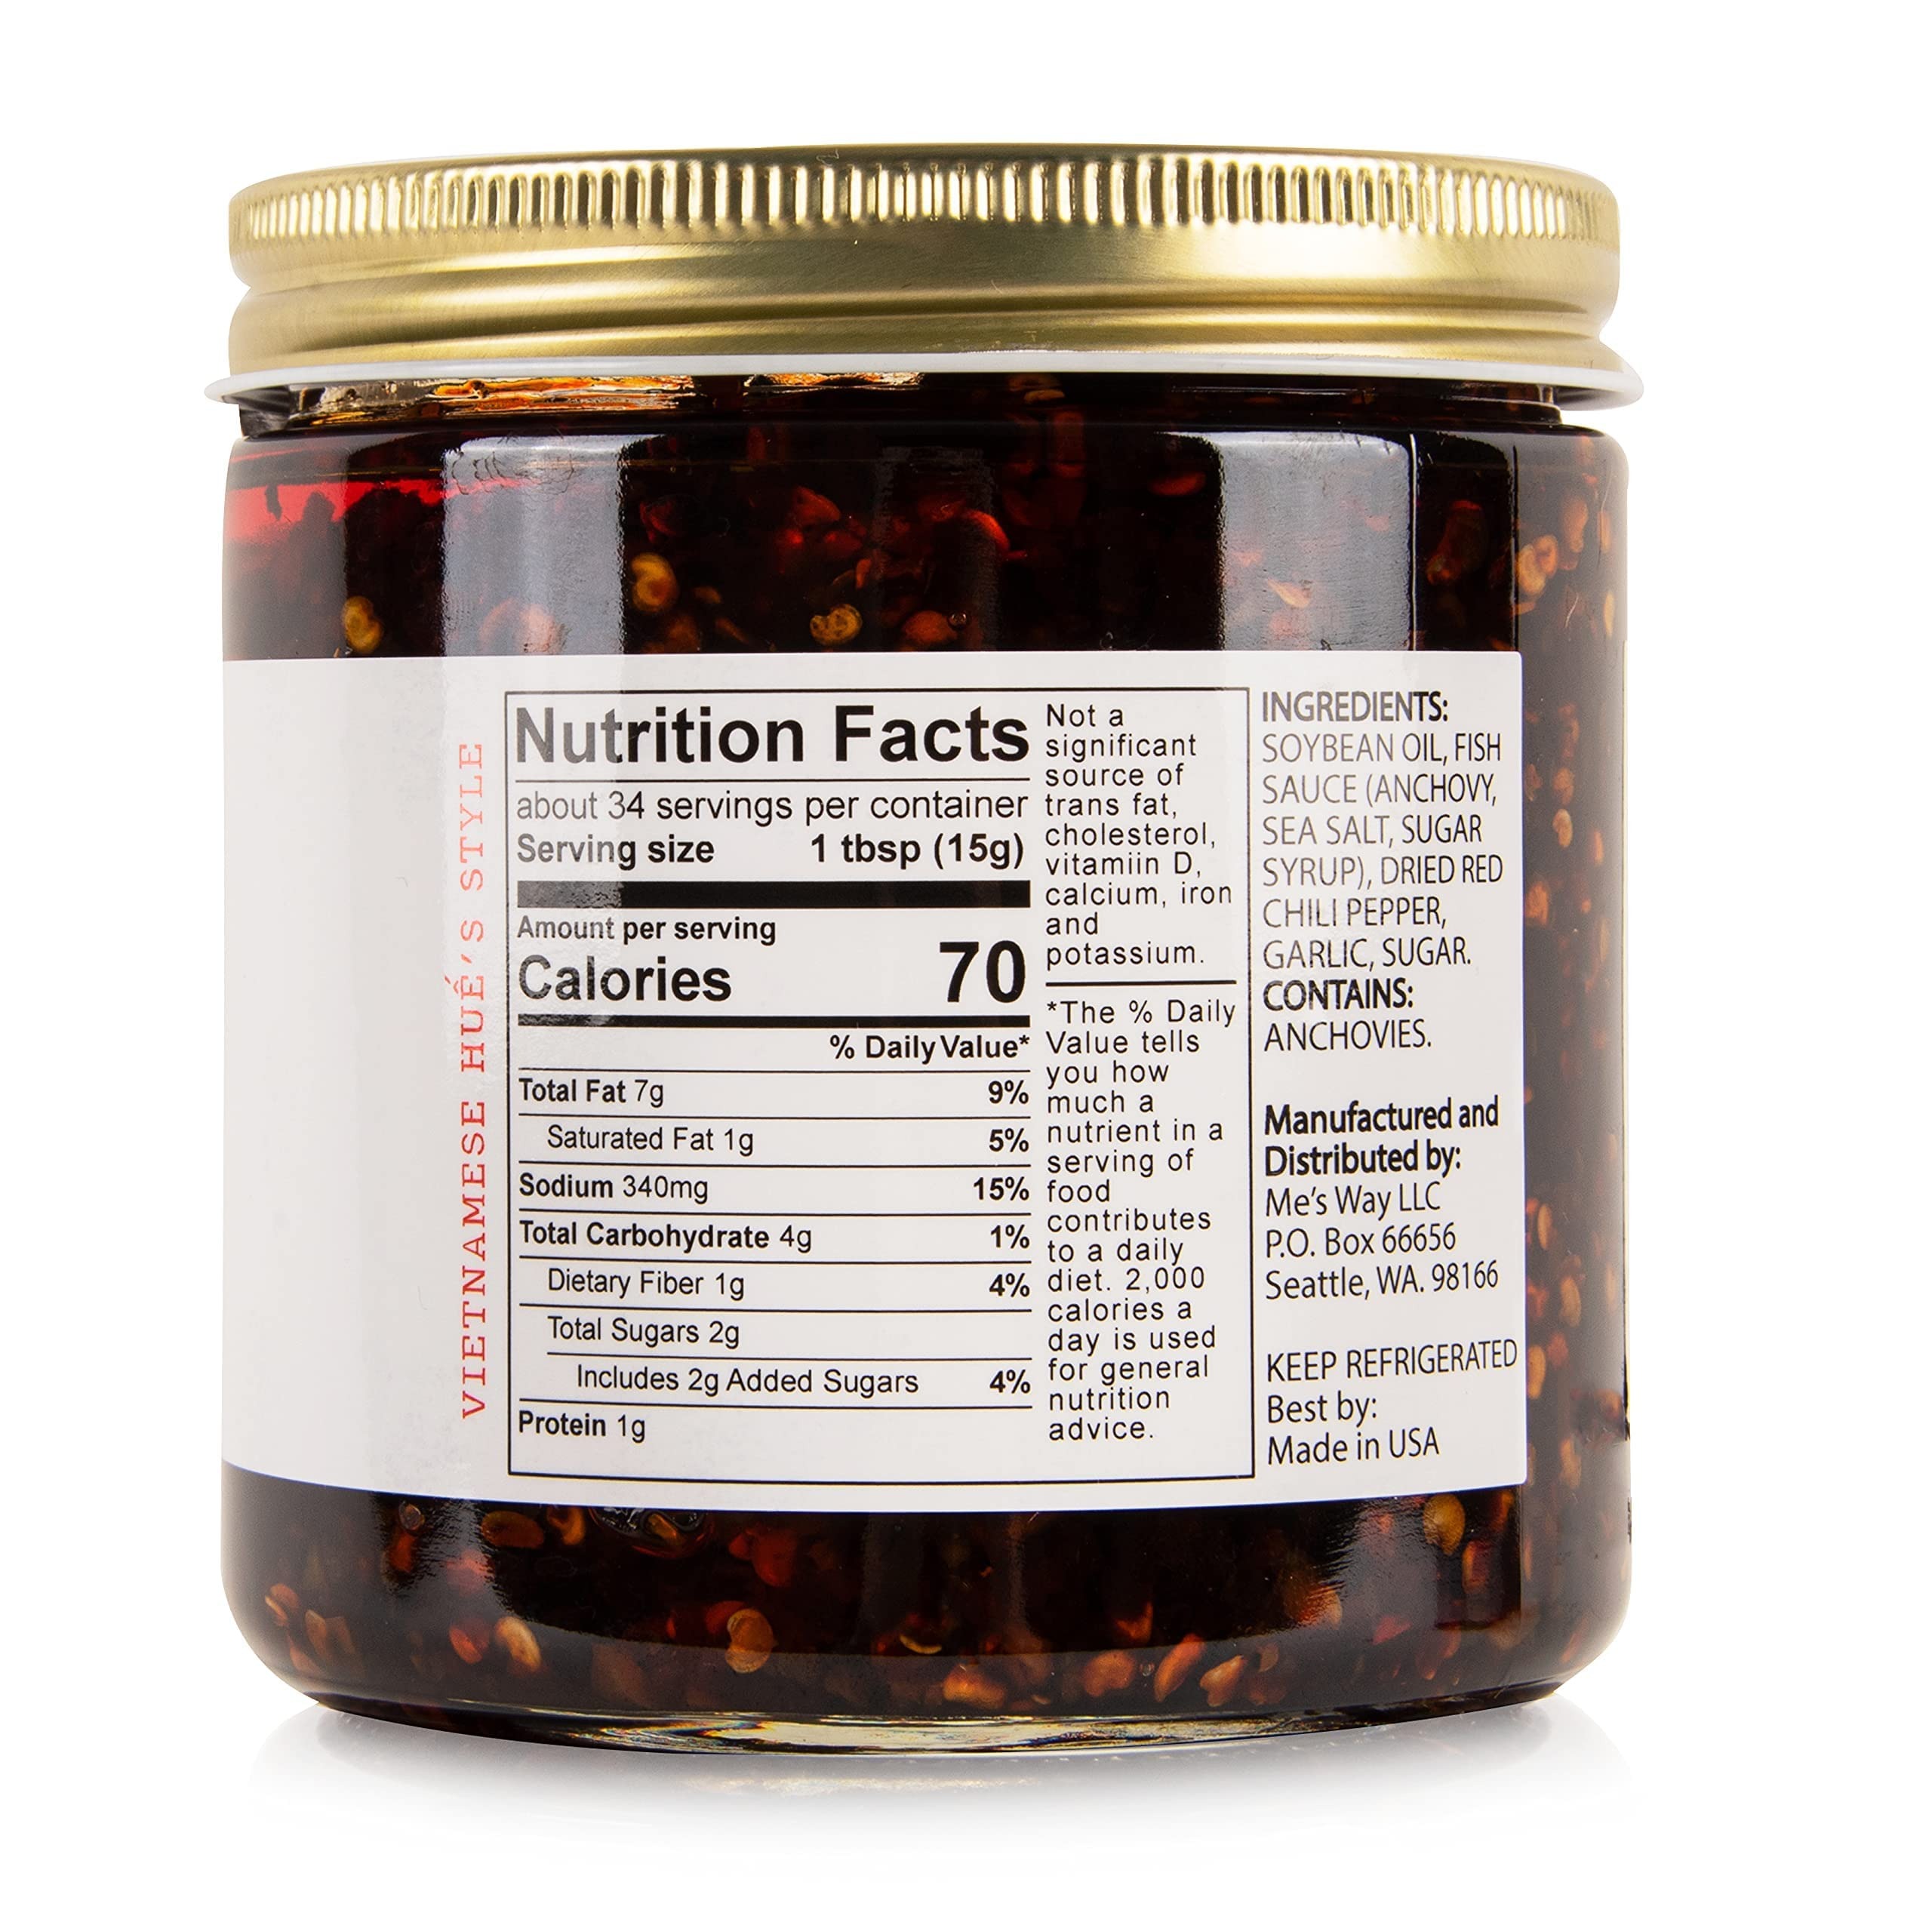
Item Name: Handmade Vietnamese Chili Sauce 16oz - Regular Flavor - Authentic Garlic Chili Paste & Crisp - Perfectly Balanced with Spice, Sweetness & Savory Flavors - Elevate Every Meal with MẸ’S WAY
Bullet Point 1: 𝗛𝗲𝗿𝗶𝘁𝗮𝗴𝗲 𝗖𝗵𝗶𝗹𝗶 𝗦𝗮𝘂𝗰𝗲: For three generations, this Garlic Chili Sauce has been expertly hand-crafted using the finest locally sourced, natural ingredients. Small-batch preparation ensures the perfect fusion of robust garlic and fiery chili flavors. Every bite tells a story of rich family traditions, love, and history, making this premium hot sauce a must-have for elevating your meals.
Bullet Point 2: 𝗛𝗮𝗻𝗱-𝗖𝗿𝗮𝗳𝘁𝗲𝗱 𝗔𝗹𝗹-𝗡𝗮𝘁𝘂𝗿𝗮𝗹 𝗖𝗵𝗶𝗹𝗶 𝗢𝗶𝗹: MẸ’S WAY Authentic Family Oriented Spice of Life Sauce is traditionally paired with some of Huế’s most Iconic Food. Although the original Huế Chili Sauce is known for its distinctive anchovy base, our Vegan Friendly version still holds all the same flavor notes and aromas without sacrificing flavor.
Bullet Point 3: 𝗠𝗮𝗴𝗶𝗰𝗮𝗹 𝗦𝗽𝗶𝗰𝘆 𝗞𝗶𝗰𝗸: Whether you are a Gourmet Chef or Home-Based Little Chef, hot sauce is a pleasing choice for busy mornings, weeknights and fun weekend dinners at home. Don't rely on restaurants or takeout for top-notch food, just enjoy a magical spicy kick with Handmade chili garlic sauce.
Bullet Point 4: 𝗘𝗹𝗲𝘃𝗮𝘁𝗲 𝗔𝗻𝘆 𝗗𝗶𝘀𝗵 𝘄𝗶𝘁𝗵 𝗰𝗵𝗶𝗹𝗶 𝘀𝗮𝘂𝗰𝗲: Enjoy the Rich & Zesty Taste of Home-made chili garlic sauce by transforming ordinary Recipes into Appetizing and Mouth-Watering meals the entire family can cherish. Relish routinely build Meals, use it in Stir Fries, Rice Dishes, Soups and even a Dash in your Scrambled Eggs in the Morning. From Seasoning Burgers to a Homemade Pho, the choices are endless!
Bullet Point 5: 𝗧𝗿𝗼𝘂𝗯𝗹𝗲 𝗙𝗿𝗲𝗲 𝗦𝘁𝗼𝗿𝗮𝗴𝗲: organic garlic chili sauce is carefully sealed & packed to maintain rich zesty flavor & freshness. The Garlic Chili Sauce is easy to store in a refrigerator, pantry or kitchen. 𝗧𝗶𝗽: Try to store the Chili Sauce in Refrigerator to maintain its flavor and freshness.
Product Description: About Us: MẸ’S WAY Chili Sauce is founded by Chau Tonnu, a first-generation Vietnamese American. As an immigrant to the US at the age of seventeen, along with her family, Chau brings with her many precious memories of Vietnam. MẸ means Mother in Vietnamese Language, therefore, MẸ’S WAY means Mother’s Way. Thus, the Vietnamese Hot Chili Sauce is dedicated to all the foodies, spice lovers, and generations of Vietnamese folks, young and old, living in America and wanting a taste of home. Me’s Way chili sauce recipe is passed down three generations from mothers to daughters. Each jar is made in small batches by hand, with carefully picked ingredients and little-to-no preservatives. The sauce’s ingredients are locally sourced to ensure freshness for every jar. Ingredients Used: SOYBEAN OIL, FISH SAUCE (ANCHOVY, SEA SALT, SUGAR SYRUP), DRIED RED CHILI PEPPER, GARLIC, SUGAR Contents and Sizes Pack of 1 Hot Sauce Jar 8 Oz per pack Disclaimer Allergen: Contains Anchovies
Value: 0.0
Unit: Ounce

Price: 38.49